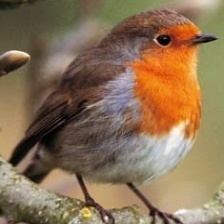
Species: AMERICAN ROBIN
Scientific name: TURDUS MIGRATORIUS
ImageNet parent category: robin